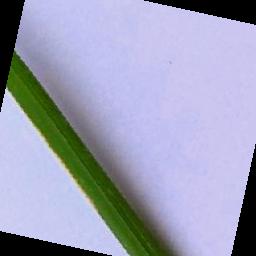
Label: Rice___Healthy